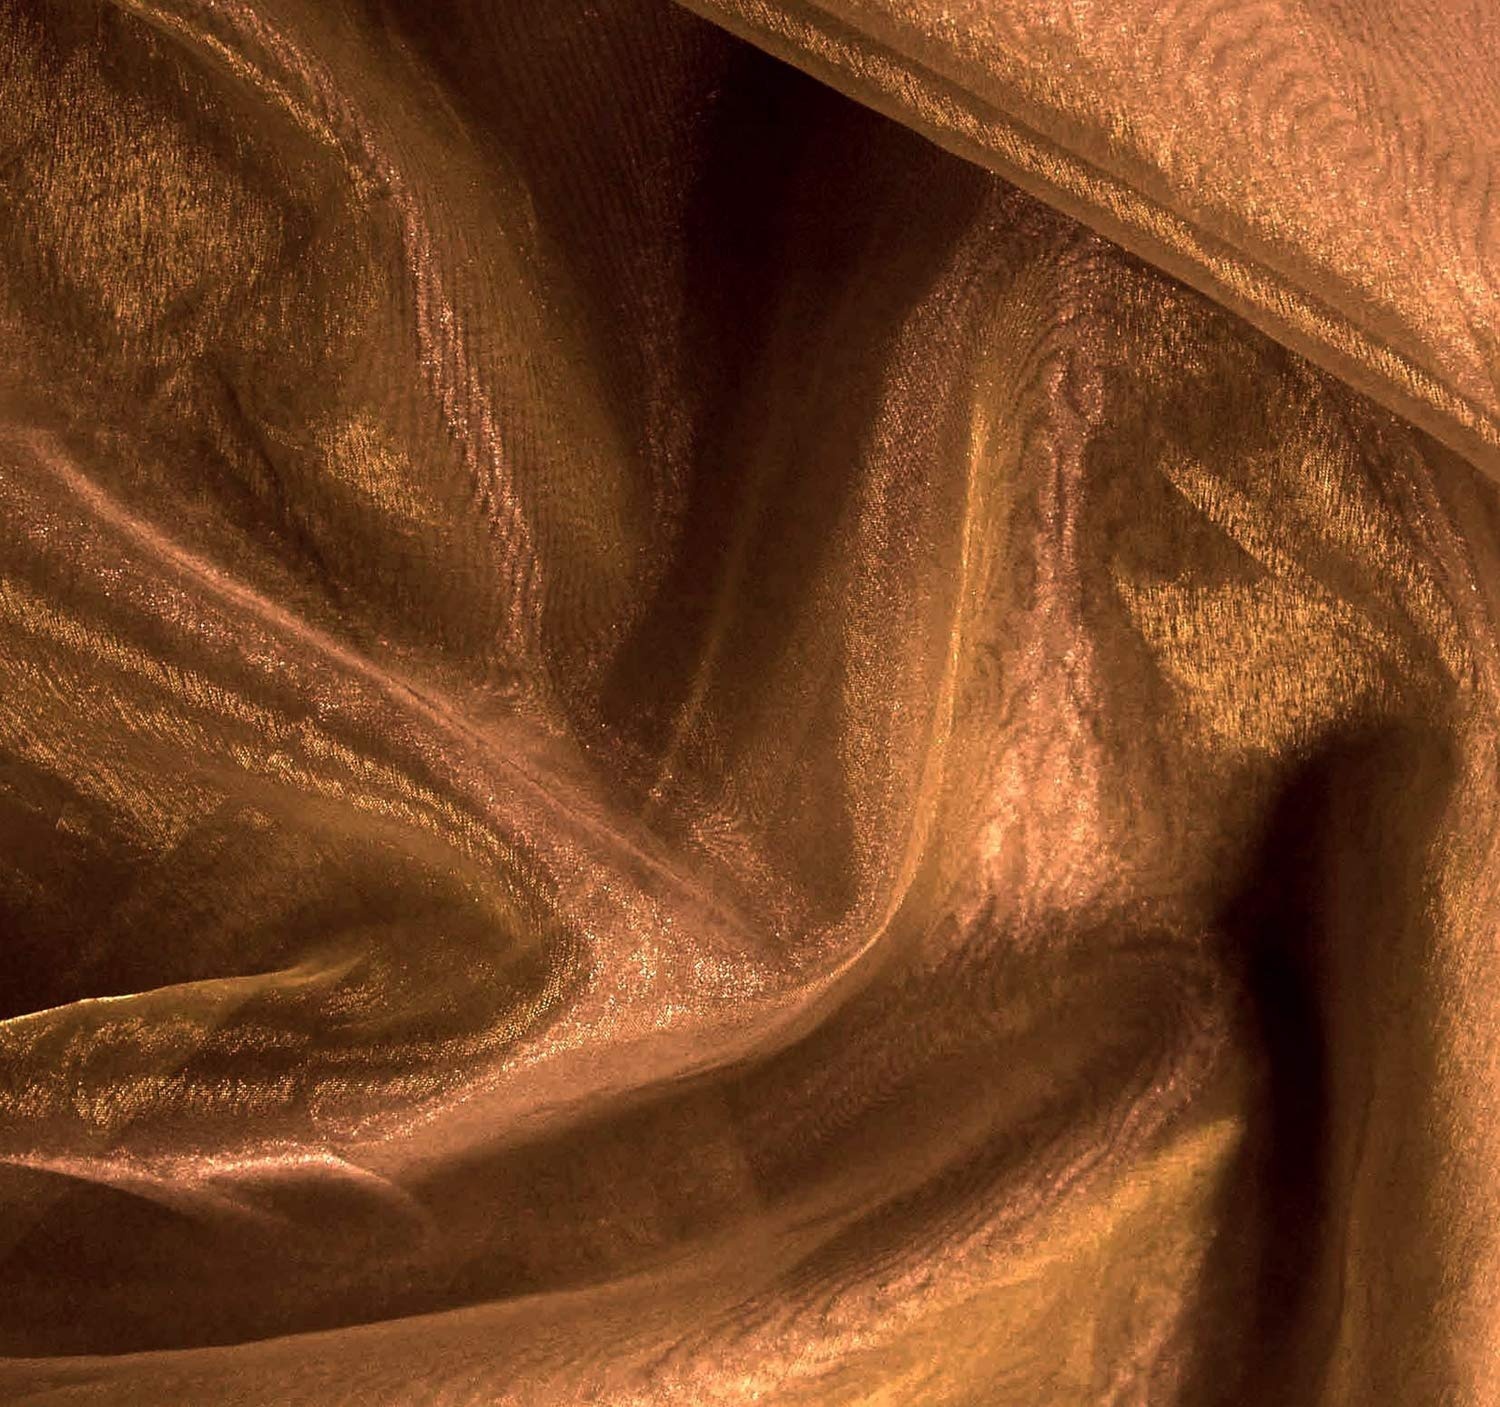
VDS Bronze Organza Fabric, 5 Yards Continuous, 45” Wide, Wedding Party Decoration Iridescent Crystal Sheer Shiny Organza Tulle Bridal Dress DIY Crafts Costume Sewing Backdrop Arch Cloth
Brand: VDS Color: Bronze Features: 🍁 SUPERIOR ORGANZA: The fabric is crafted by Sheer Organza. This Organza has a Shiny/Sparkly look to it, with good drape and soft hand feel, unlike plain sheer organza, which adds more elegance to your parties. This Fabric is 45'' inch in Width X 5 yards in continuous Length. 🍁 MULTI USES: These yards are suitable for sewing, card making, gift wrapping, bows making, jewelry design, floral arrangement, clothing accessories, women's clothing, baby clothes, tablecloths, cake ornament, dolls clothes, headdress decoration etc. 🍁 GORGEOUS LOOK: The transparent texture is light and thin, and it can maintain its vivid original color after repeated use, and it is not easy to fade, Make your party decorations shine/luxurious when you add this distinctive Venue Decor Supply organza fabric put-up. 🍁 ADD YOUR PERSONAL TOUCH TO YOUR DECORATION: You could easily add your personal touch to your decorations, there are so many possibilities with our organza yard. Introduce a bit of fun into your special project with crystal organza fabric. It's great for every big occasion or small indulgence. 🍁 𝗣𝗘𝗥𝗙𝗘𝗖𝗧 𝗙𝗢𝗥 𝗗𝗘𝗖𝗢𝗥𝗔𝗧𝗜𝗢𝗡𝗦: This organza fabric is ideal for creating decorations and accessories for birthdays, bridal showers, any holiday, or special occasion. Binding: Kitchen Part Number: 5_Yard organza fabric_Bronze Details: This beautiful crystal organza tulle fabric will give your wedding party a stunning look. It is made of Organza with a little shimmer. These elegant fabric will impart an impeccable sheen and glossy luster to your plain reception or wedding tables. They can also be used as chair sashes, table runner, as well as being used as pew bows, dress sashes, in costume-making, or arts and crafts DIY projects, wedding cabana decoration etc. The sheer organza fabric is perfect to sparkle outside in the sunlight, or inside under soft lights. Add that sophisticated touch of chic elegance into your event’s décor with our splendid sheer organza fabric. => Premium Organza, Durable and environment friendly. => Easy to cut any length/shape as needed, without hemming/lockover, and won't raveling. => Proper packaging, no wrinkles, no need to iron, open and ready to use. => Add a finishing touch to your home decor with this beautiful organza fabric. => Best choice for flower bouquet wrapping paper, wedding table runners-home decor, event decorations, craft projects etc. => Uses: Wedding, Party, Event, Banquet, Restaurant Decoration. => Organza is an easy to care for fabric and can be hand-washed and hang dried! Package Dimensions: 12.0 x 9.5 x 1.0 inches
Brand: VDS
Category: Arts & Entertainment > Hobbies & Creative Arts > Arts & Crafts > Art & Crafting Materials > Textiles > Fabric > Organza